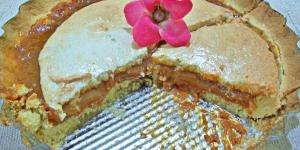
tarta de coco y dulce de leche sin gluten